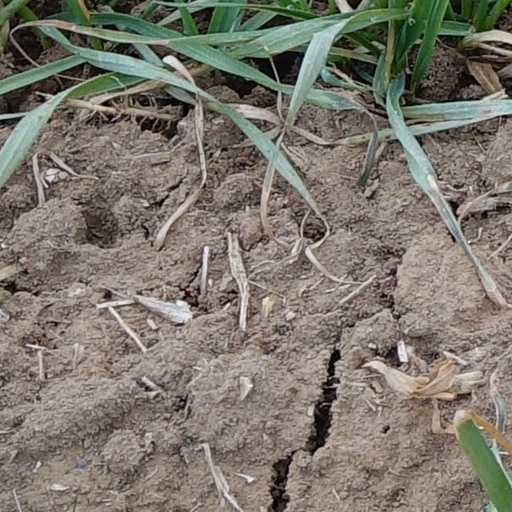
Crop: wheat